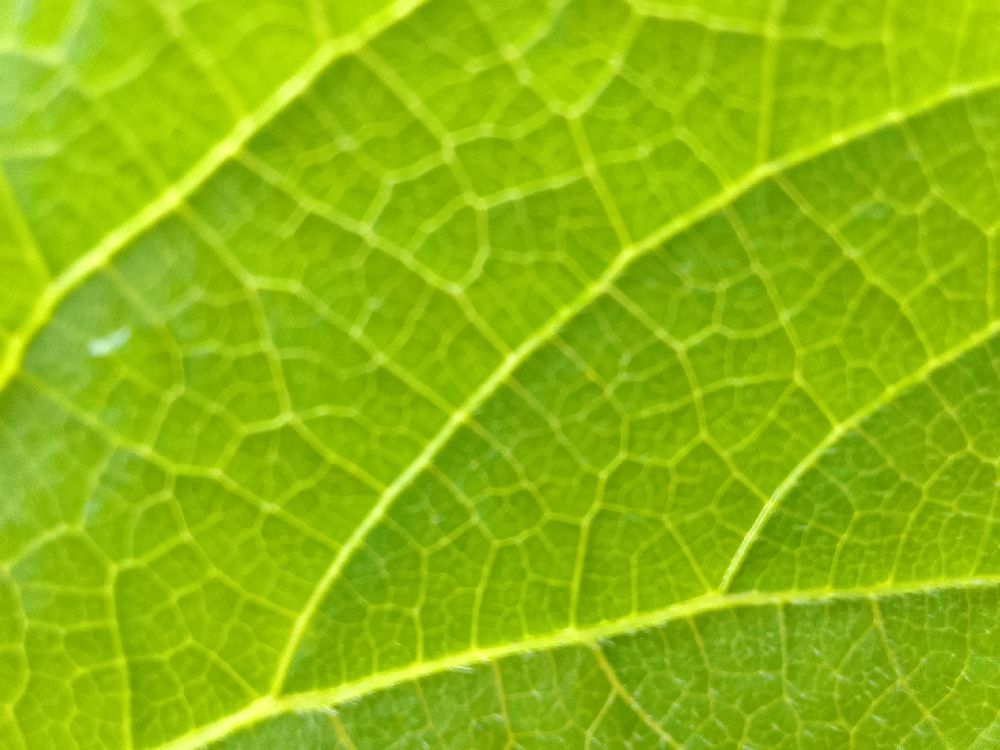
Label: healthy